East Malvern railway station

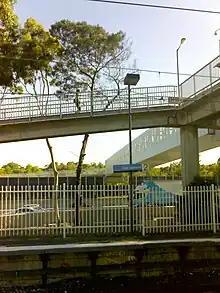
The new footbridge over the Monash Freeway, December 2009.

Around that time, parcel facilities were abolished. 1988 saw the opening of a pedestrian overpass serving both platforms, as well as crossing what had become by then the Monash Freeway. As part of the freeway project, the line was rerouted through an artificial tunnel, and a timber trestle bridge crossing a local creek was replaced. East Malvern was upgraded to a premium station on 21 August 1995.